Entença (town)

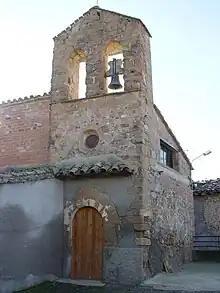
St. James' Church of Entença.

Entença, Entenza or Antenza is a village in the La Franja area of Aragon. It is located at a height of 576 m above sea level in the Ribagorça comarca, Huesca Province, 10 km to the east-southeast of Benavarri, town to which it belongs administratively. Its zip code is 22580.